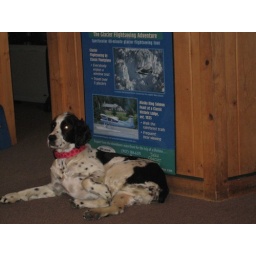
dog in office